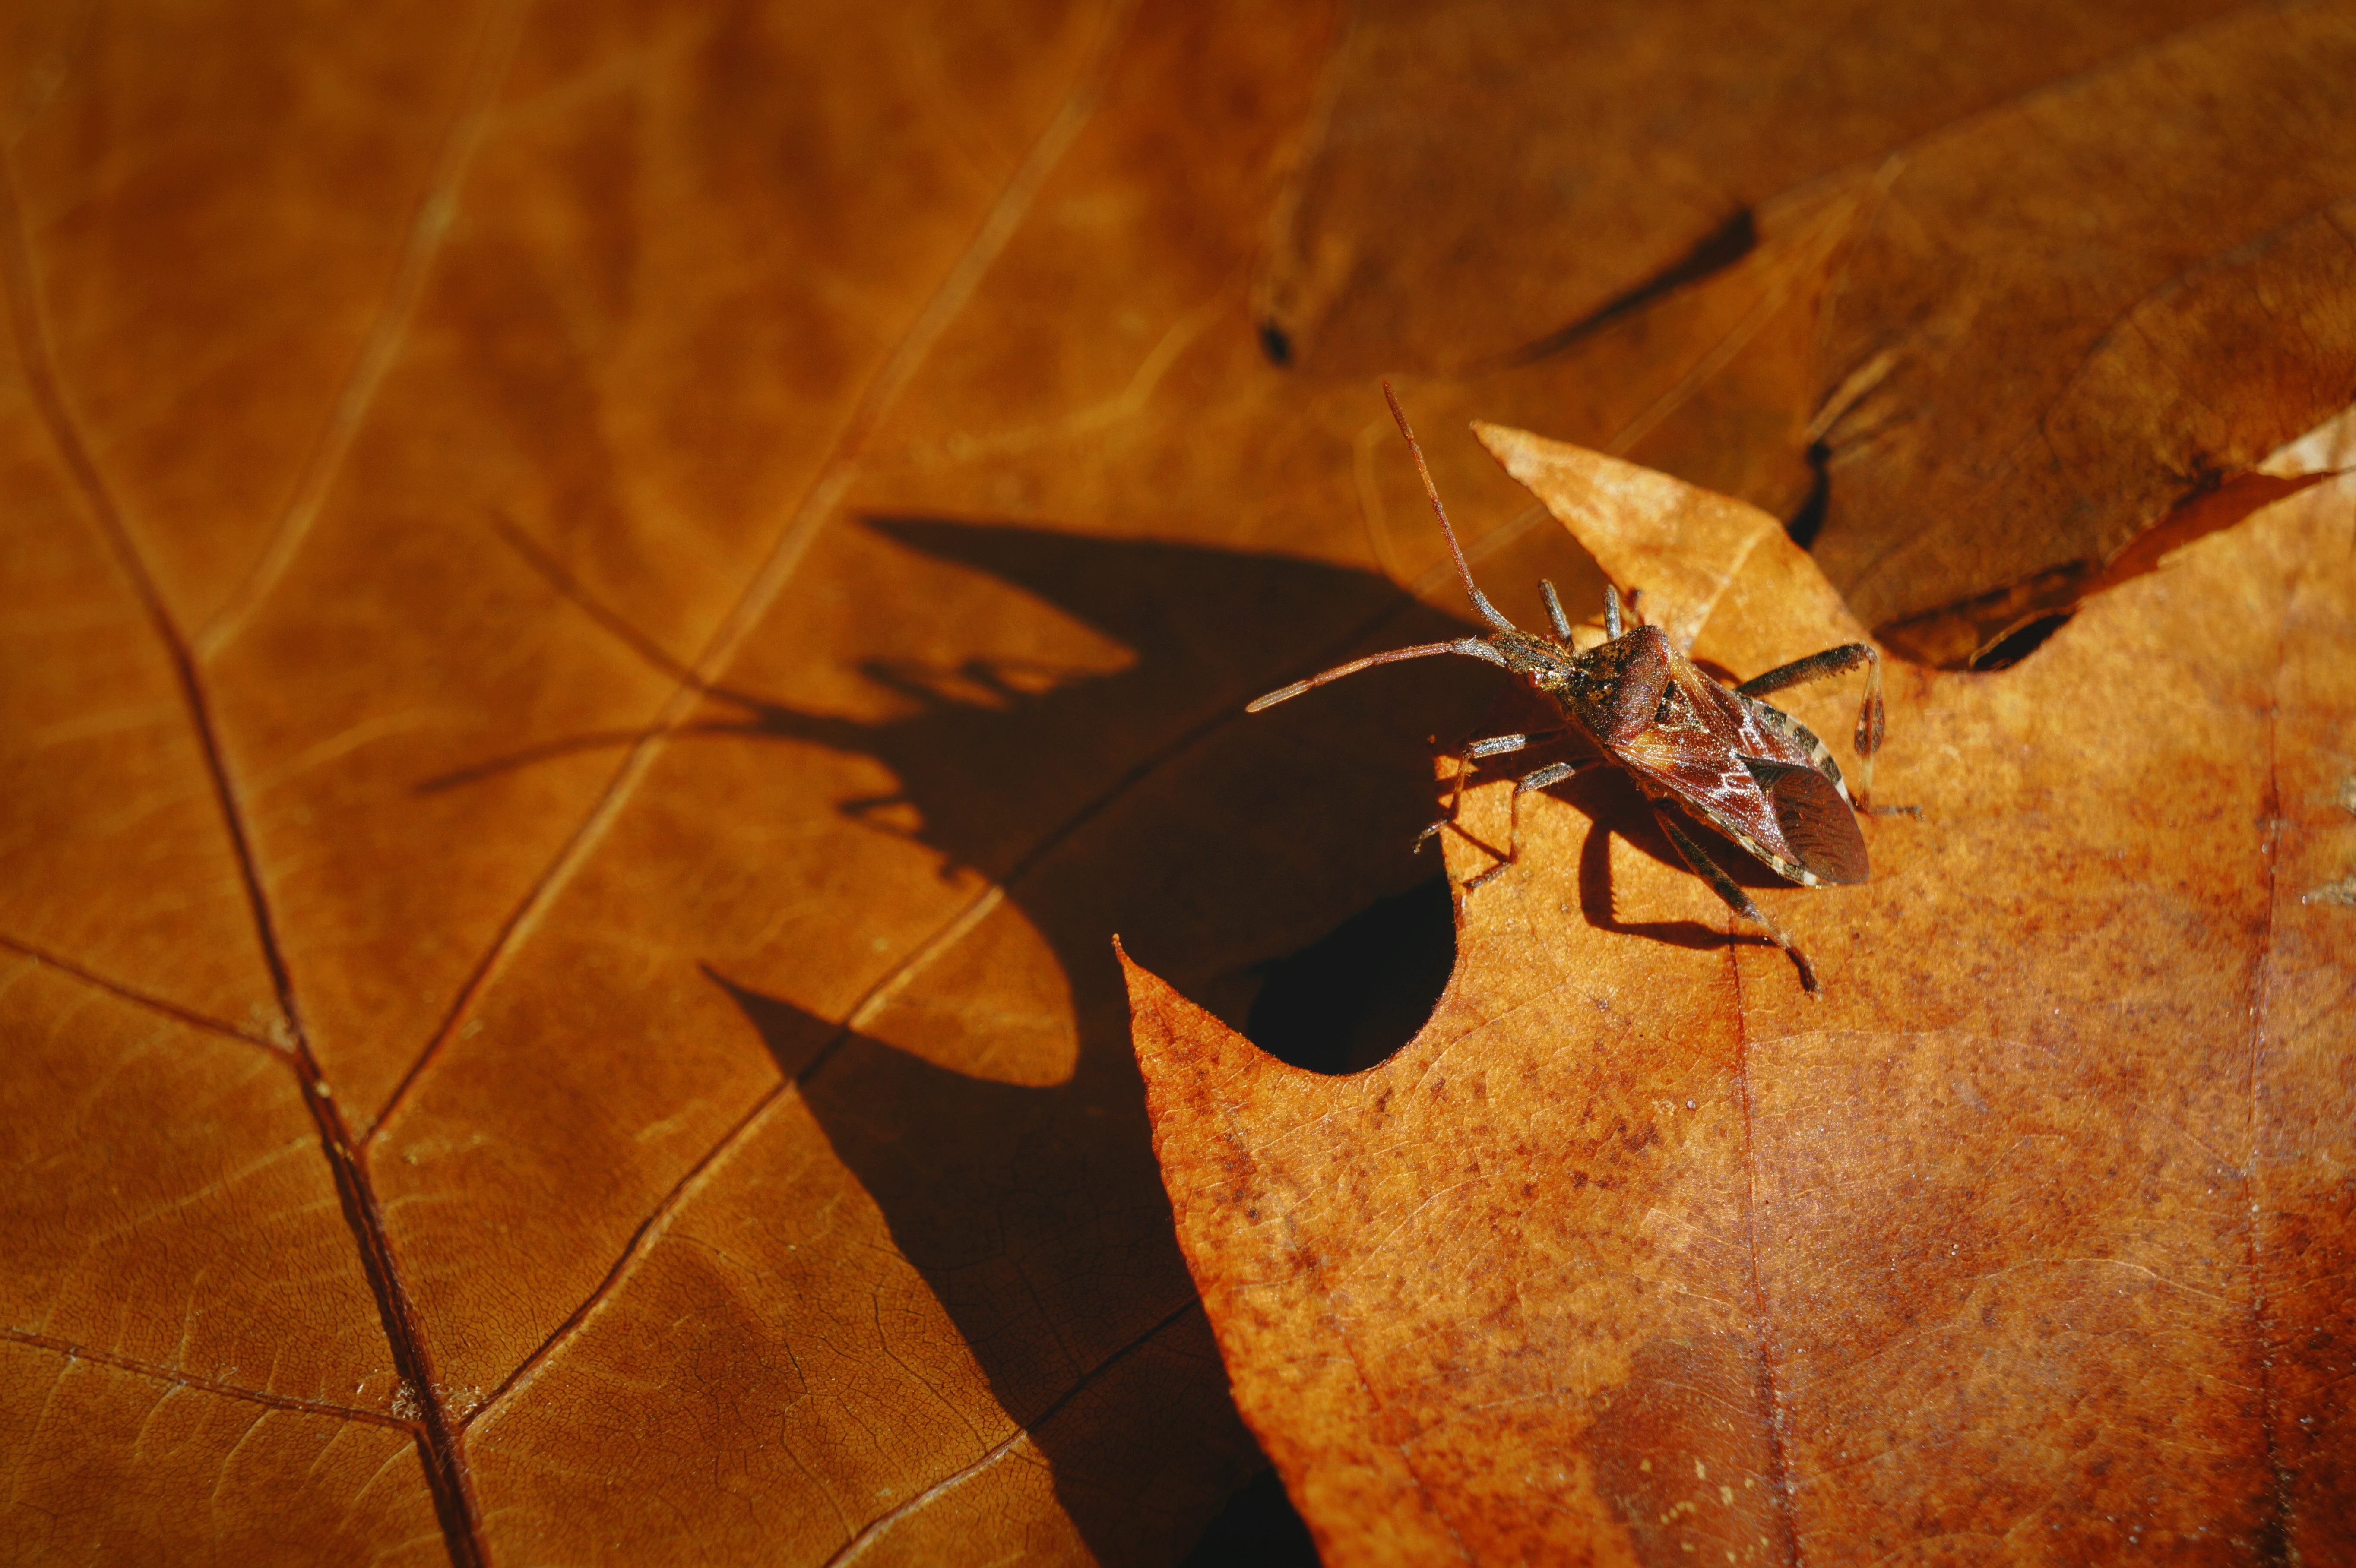
nature, wing, photography, sunlight, leaf, insect, autumn, moth, yellow, fauna, invertebrate, close up, beetle, macro photography